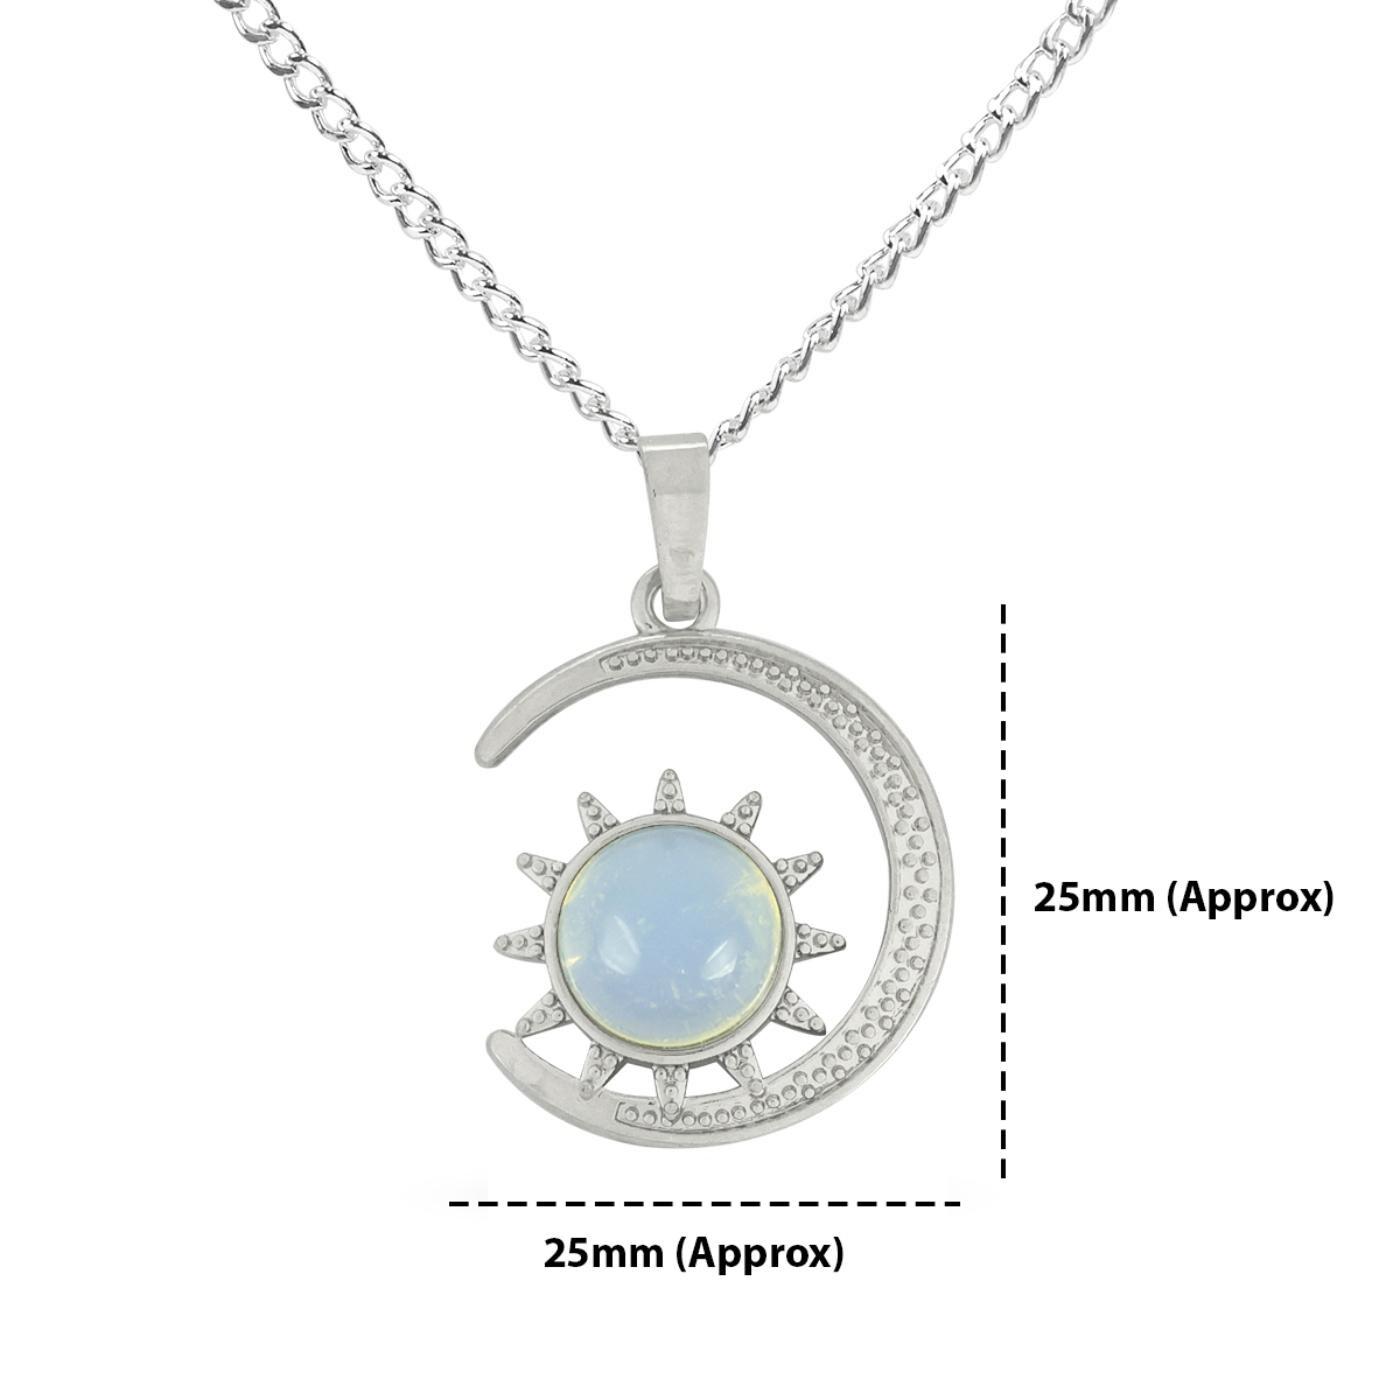
Reiki Crystal Products Opalite Sun Moon Pendant With Chain For Reiki Healing And Crystal Healing
Type: Necklaces & Pendants
Brand: Reiki Crystal Products
Price: Rs. 349
Natural Crystal Stone Pendant | Height : 25 mm | Length - 25 mm Approx. Pendant Charged By Reiki Grand Master & Vastu Expert
Features: Natural Crystal Stone Pendant | Height : 25 mm | Length - 25 mm Approx. Pendant Charged By Reiki Grand Master & Vastu Expert,Natural Healing Stone Pendant for Reiki Healing, Crystal Healing, Numerology, Tarot, Astrology & Feng Shui,100% Authentic, Original and Natural Healing Crystal / Stone - small holes, crack marks on the surface or inside the stones are often visible,Material : Natural Healing Stones See Images & Product Description For Healing Properties /Advantages,Stylish Party-Daily-Office-Casual Wear Reiki Healing Stone Pendant / Locket for Men, Women, Boys, Girls. Best for Gifting & Personal Use.
Included: Pack Of 1 Opalite Sun Moon Pendant